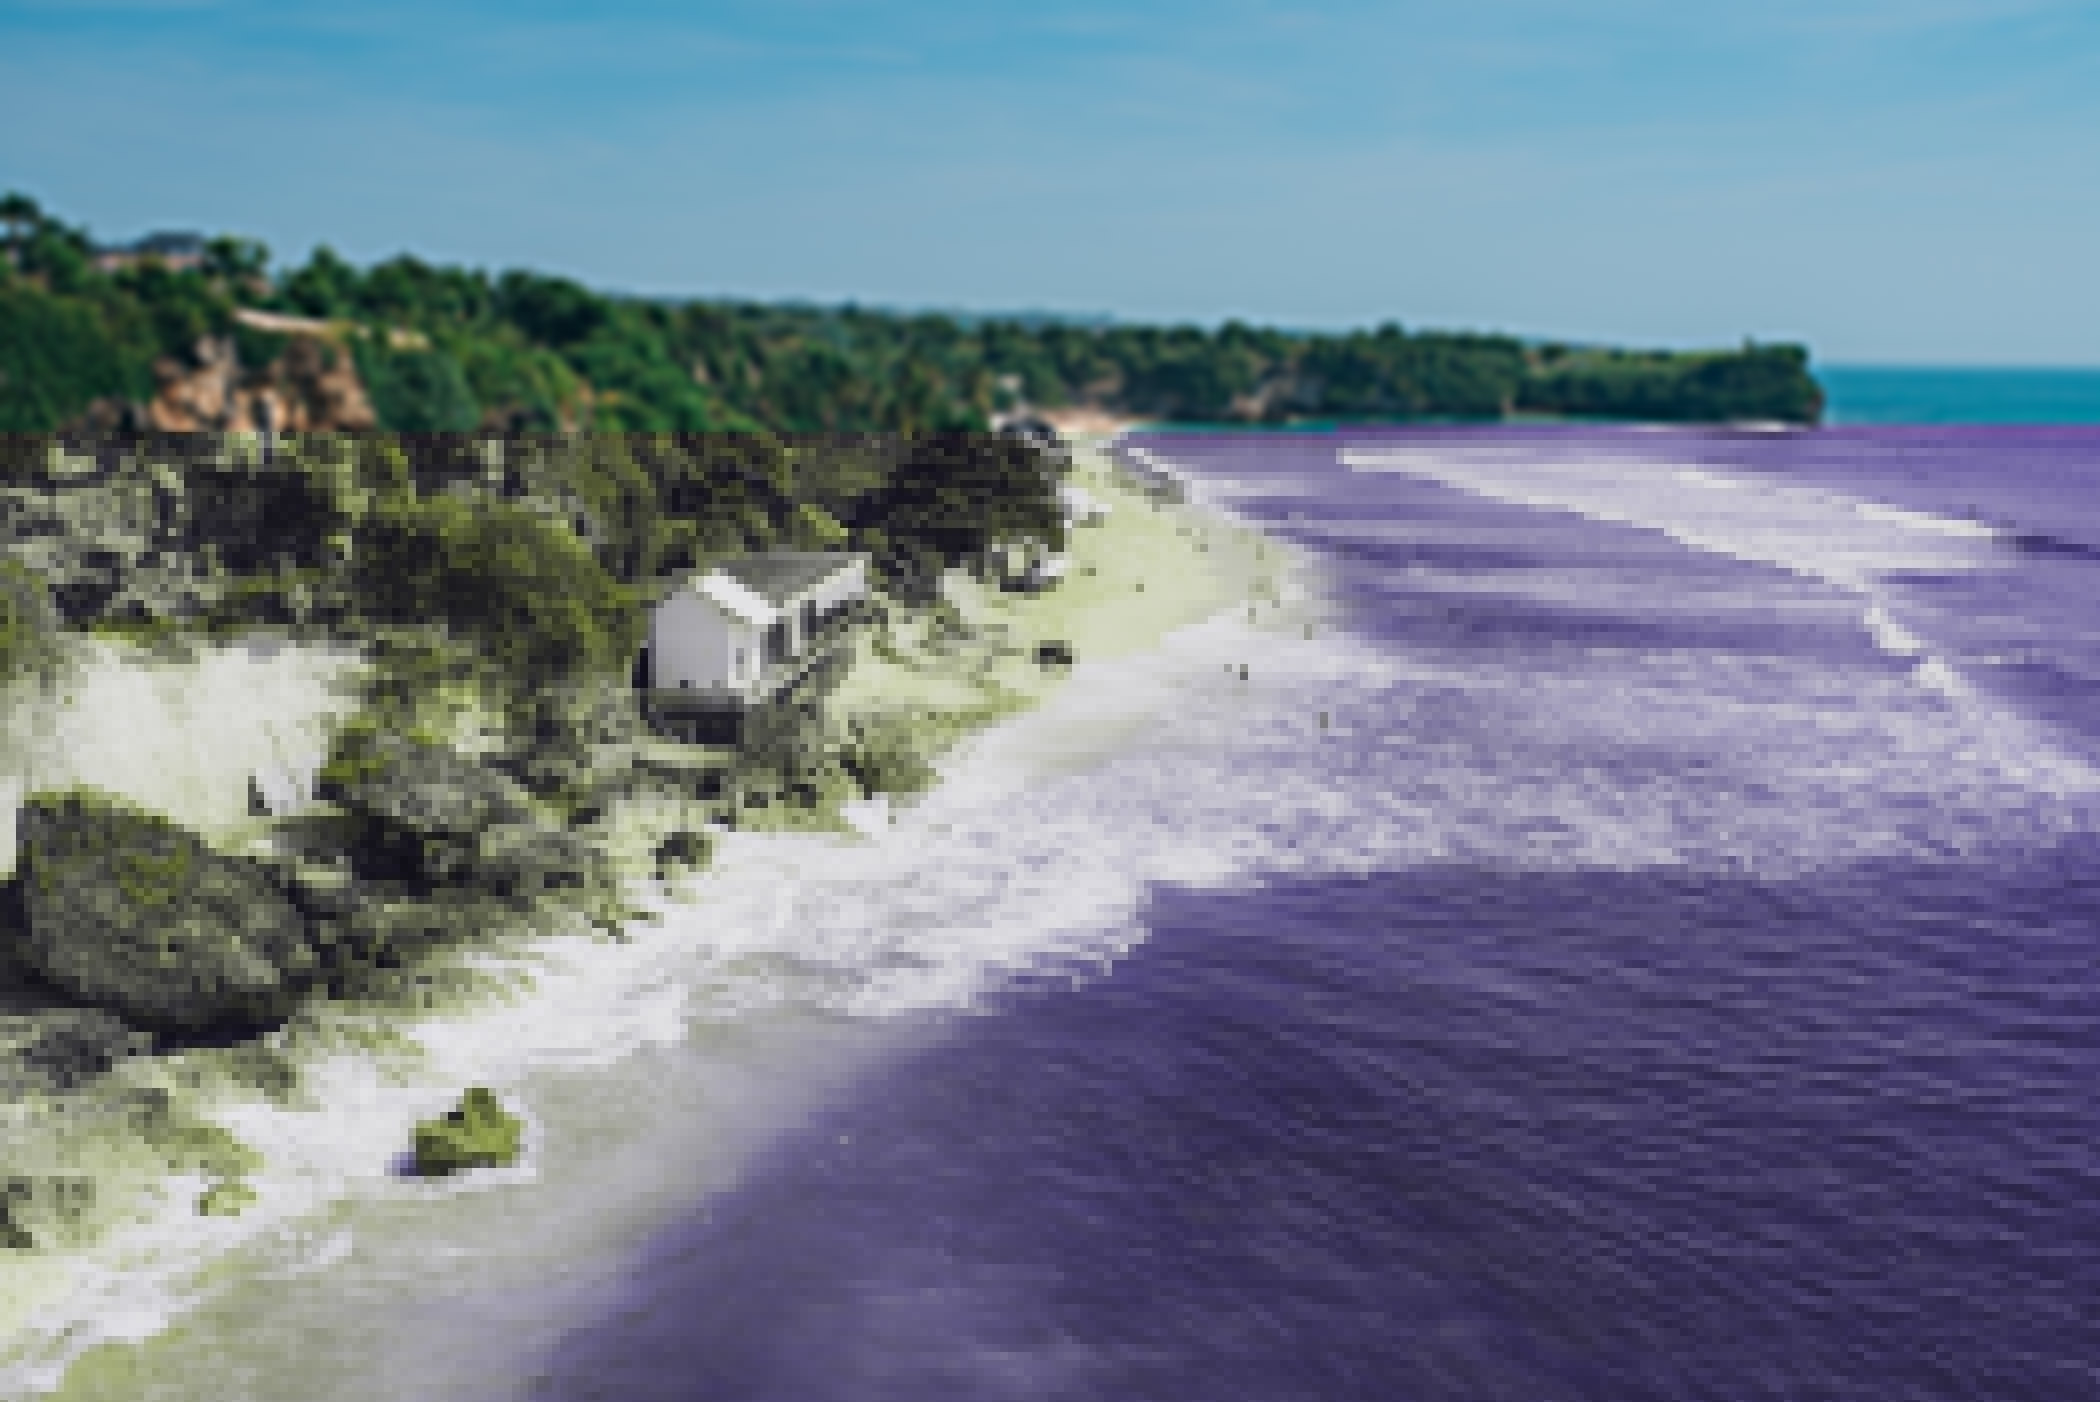
body of water, coast, sea, coastal and oceanic landforms, bight, shore, beach, ocean, natural landscape, headland, promontory, tropics, bay, water, cove, caribbean, sky, vacation, cape, tree, inlet, tourism, cliff, peninsula, photography, landscape, wave, klippe, wind wave, rock, island, terrain